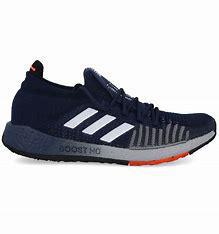
Brand: Adidas
Model: Pulseboost HD